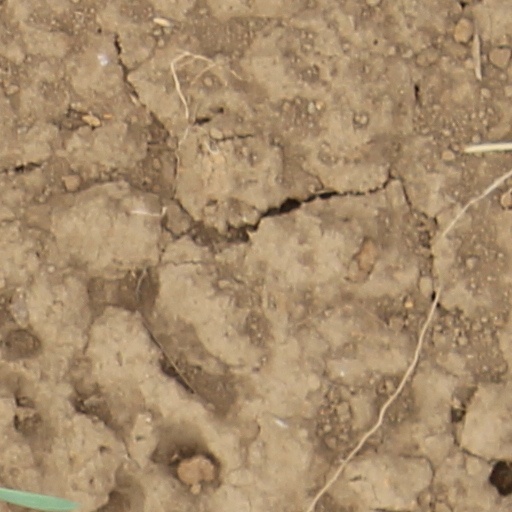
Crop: wheat